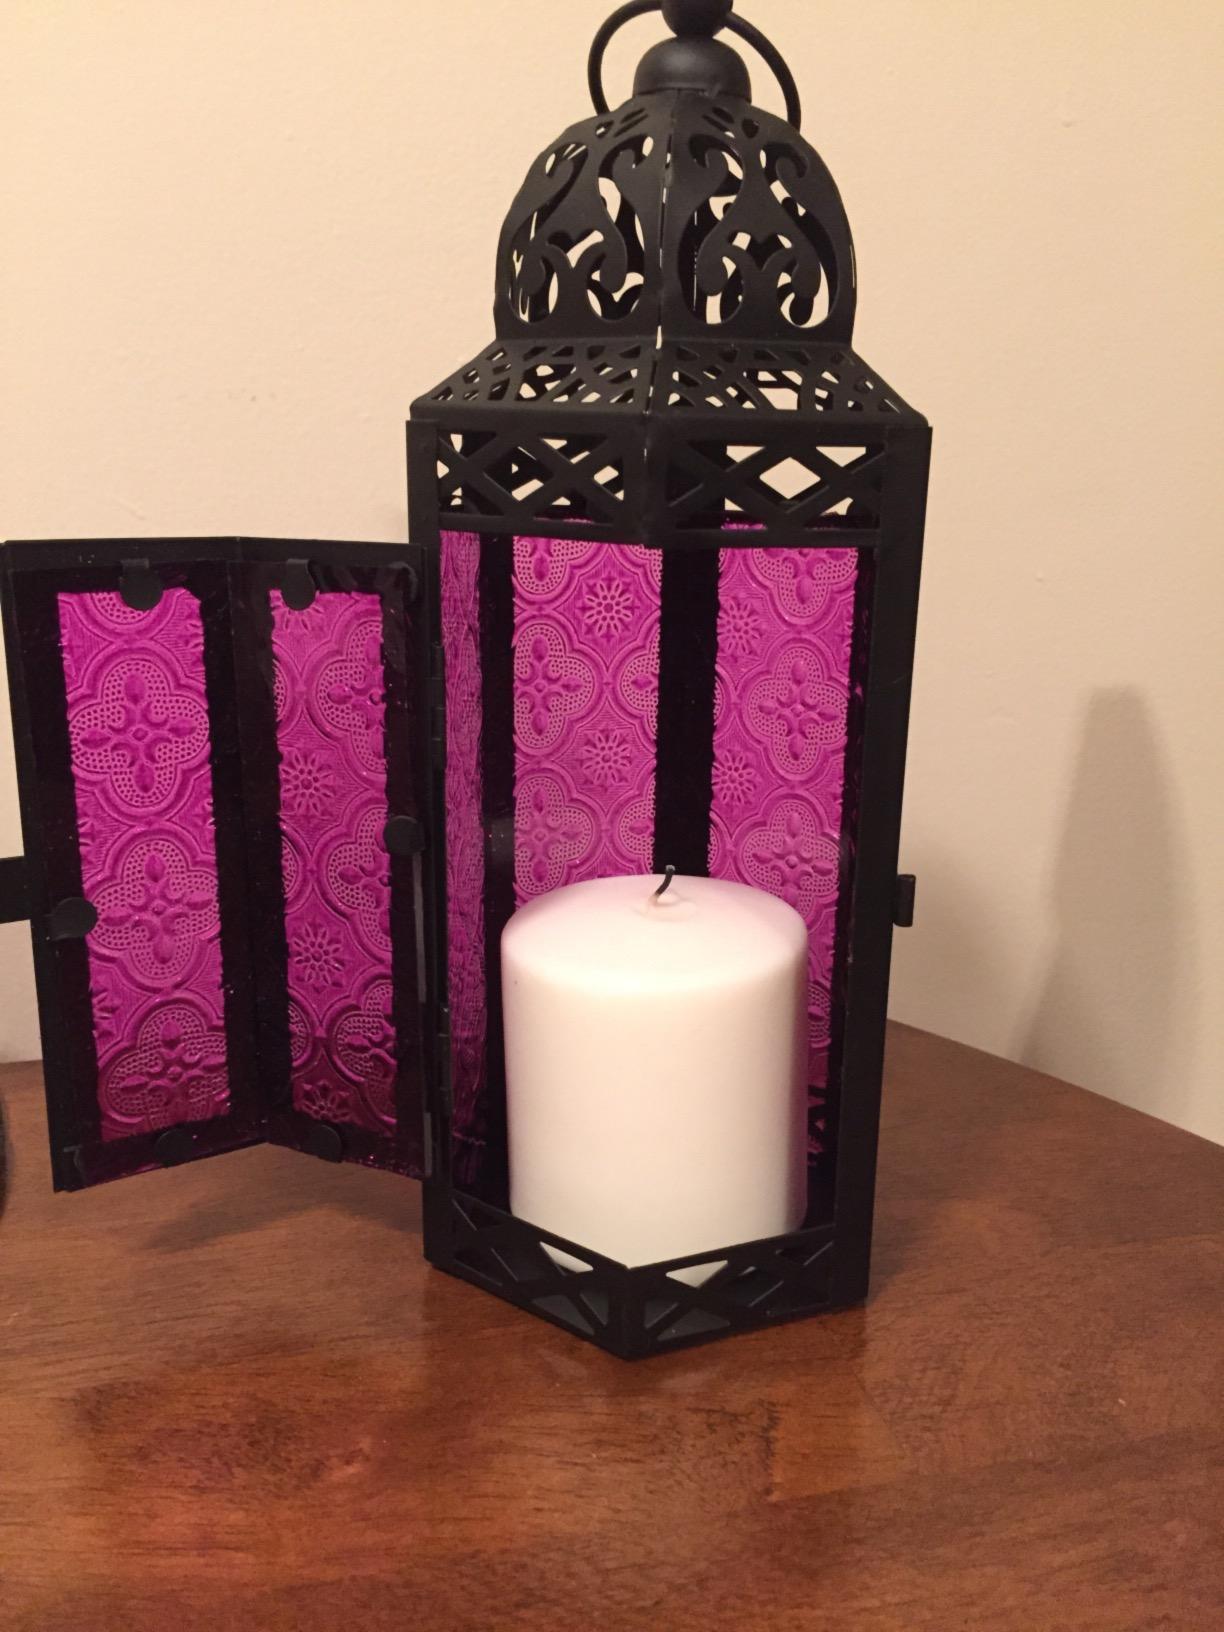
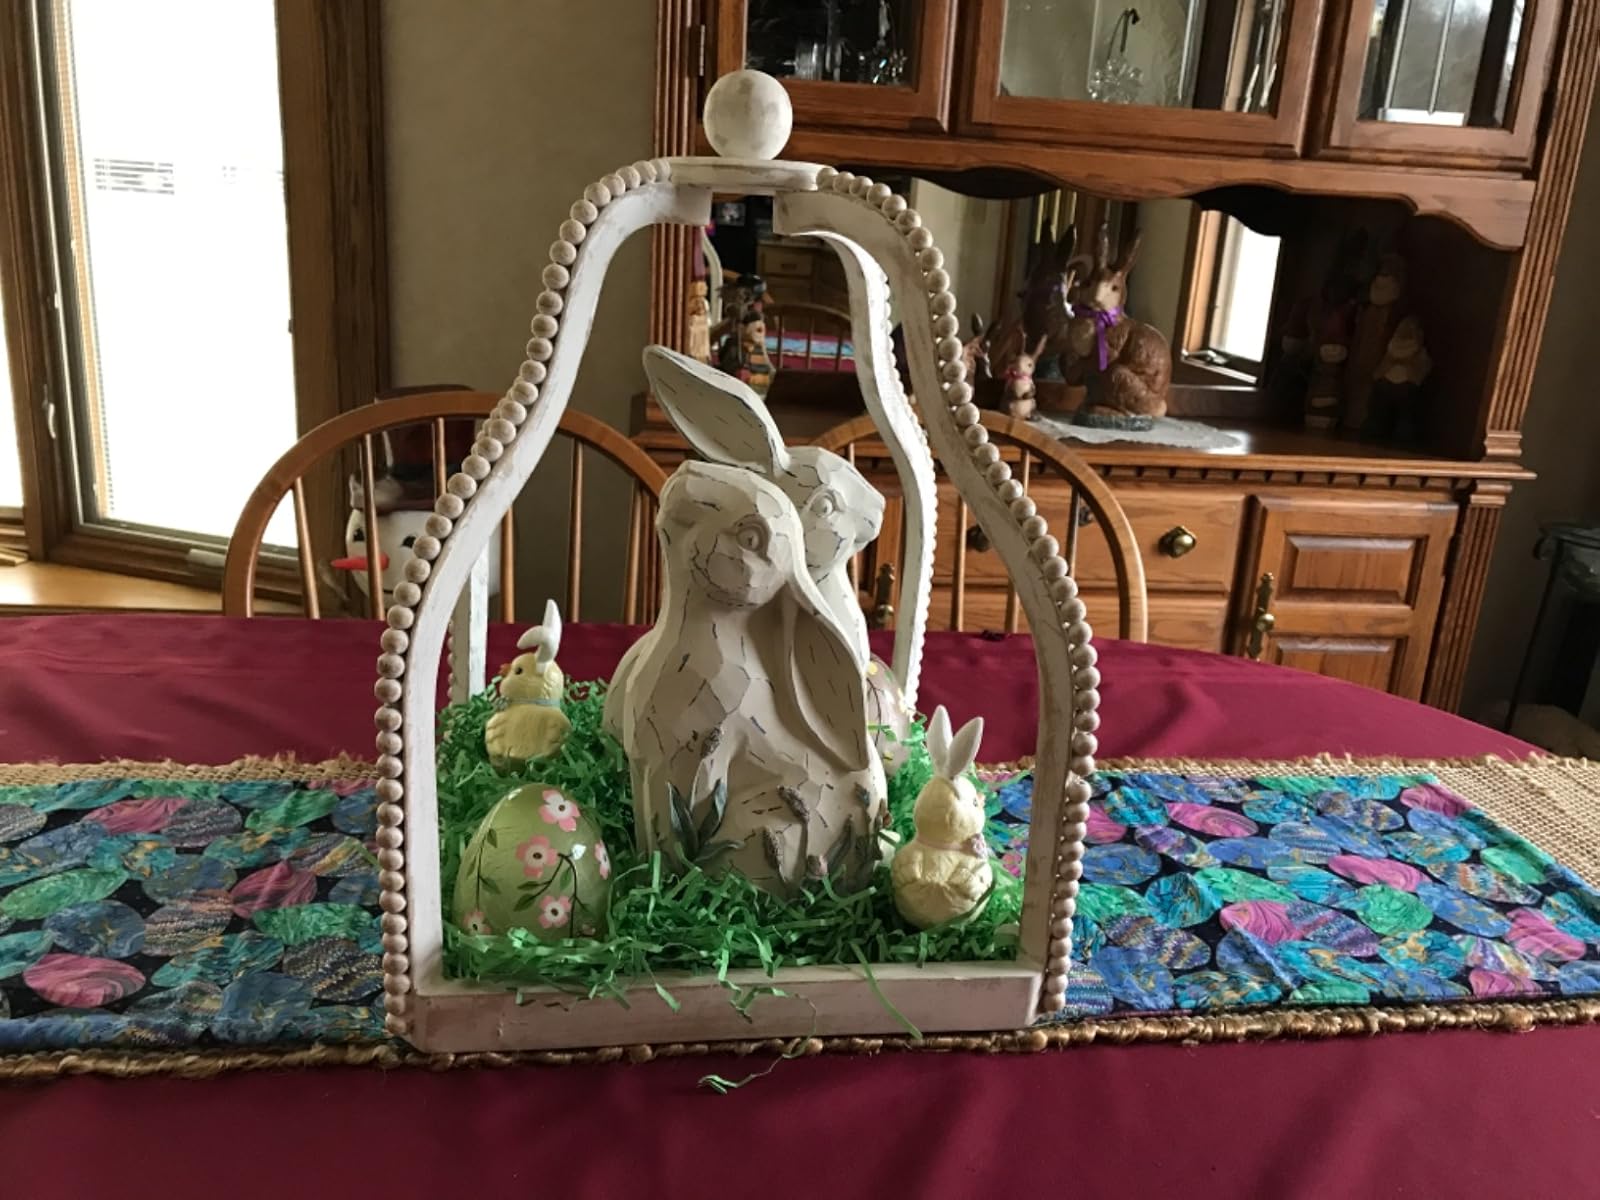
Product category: lantern
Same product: no